Kagami Shrine

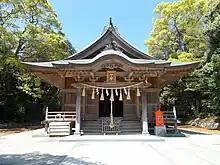
The "Ichi-no-miya" main hall of Kagami-jinja

is a Shinto shrine located in Karatsu, Saga prefecture, Japan. The shrine is at the base of in Genkai Quasi-National Park. It is now called Matsura Sōchinshu Kagami-jinja (松浦総鎮守鏡神社), and formerly known as the name of Kagami no mikoto Byōgū (鏡尊廟宮), Kagami-gū (鏡宮), Matsuura-gū (松浦宮), Itabitsu-sha (板櫃社) and Kuri Daimyōjin (久里大明神).